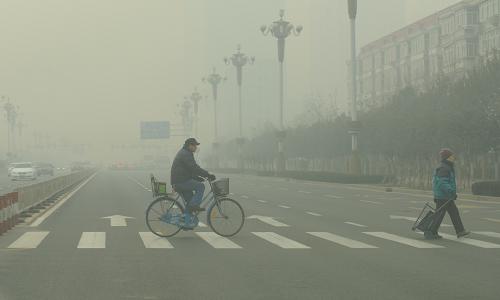
Weather: foggy or hazy